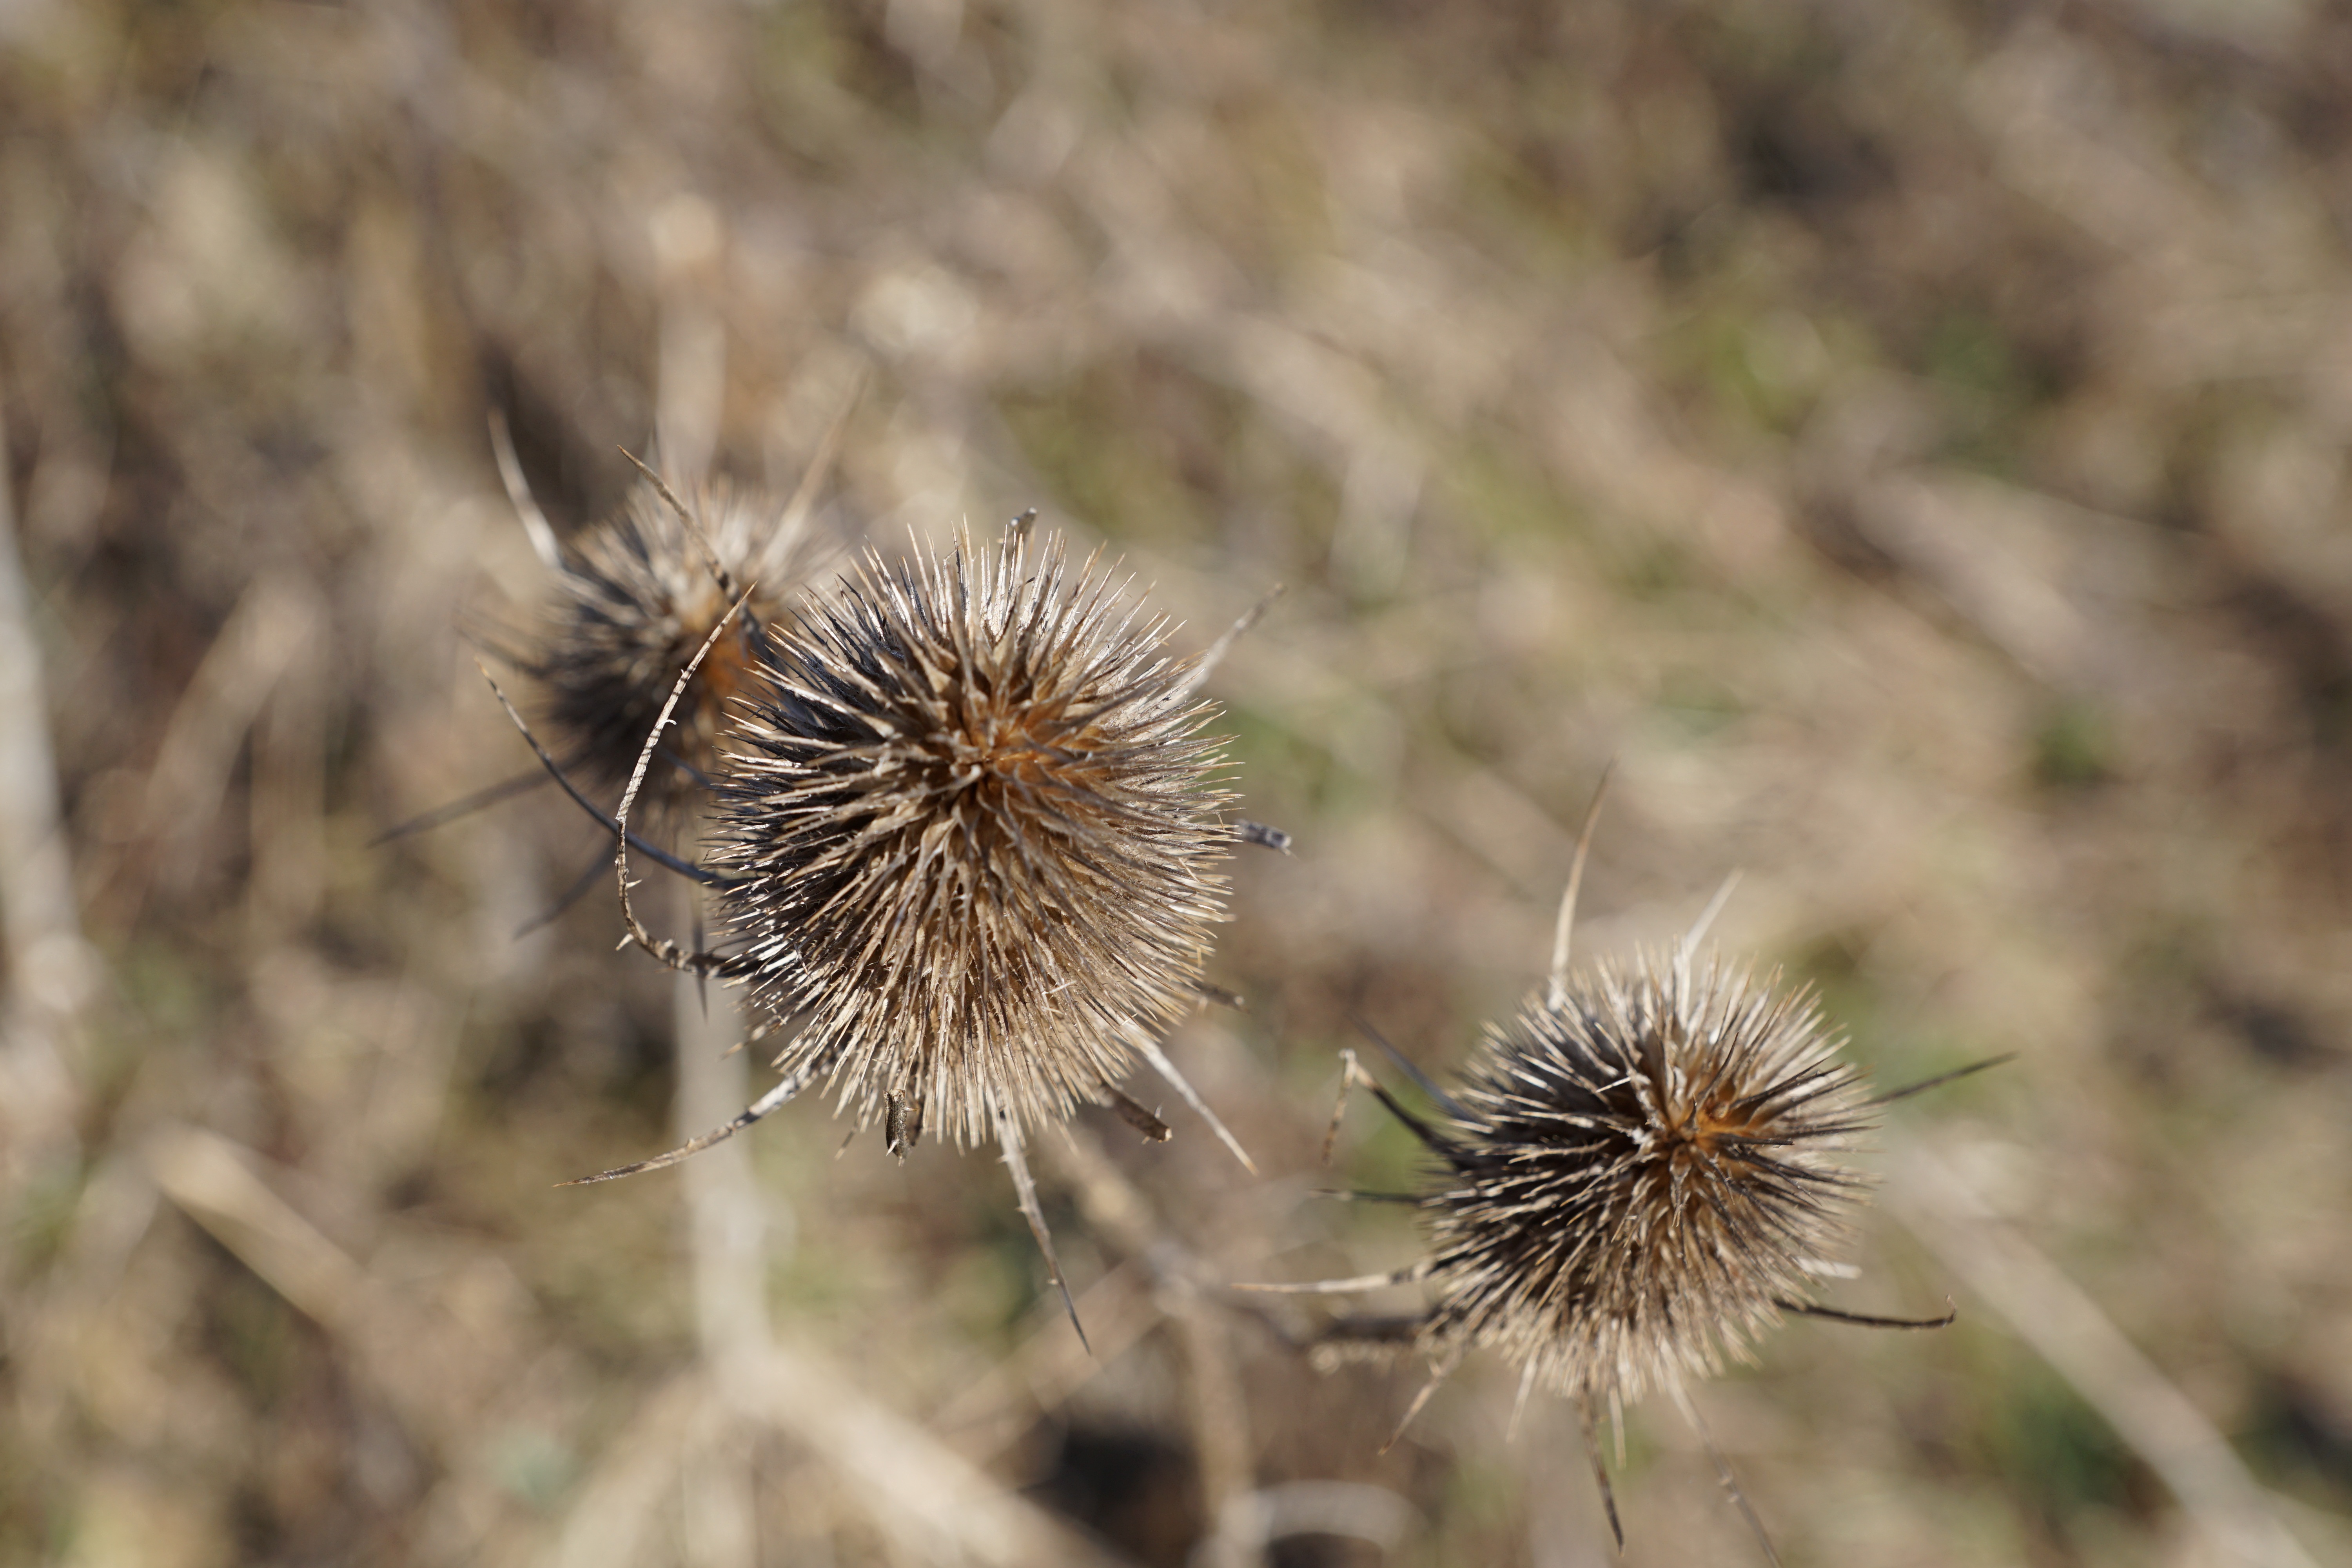
nature, grass, branch, plant, prairie, flower, produce, flora, fauna, wildflower, close up, thistle, macro photography, flowering plant, daisy family, grass family, land plant, thorns spines and prickles